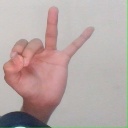
अक्षर: ण